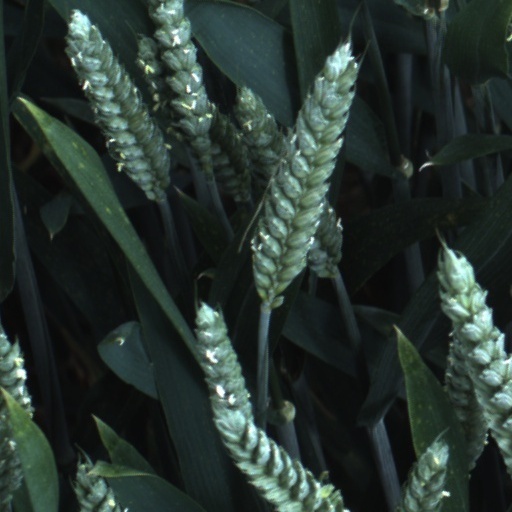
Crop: wheat